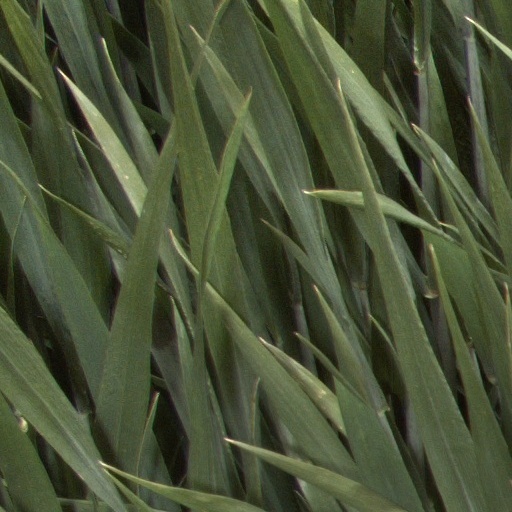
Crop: wheat